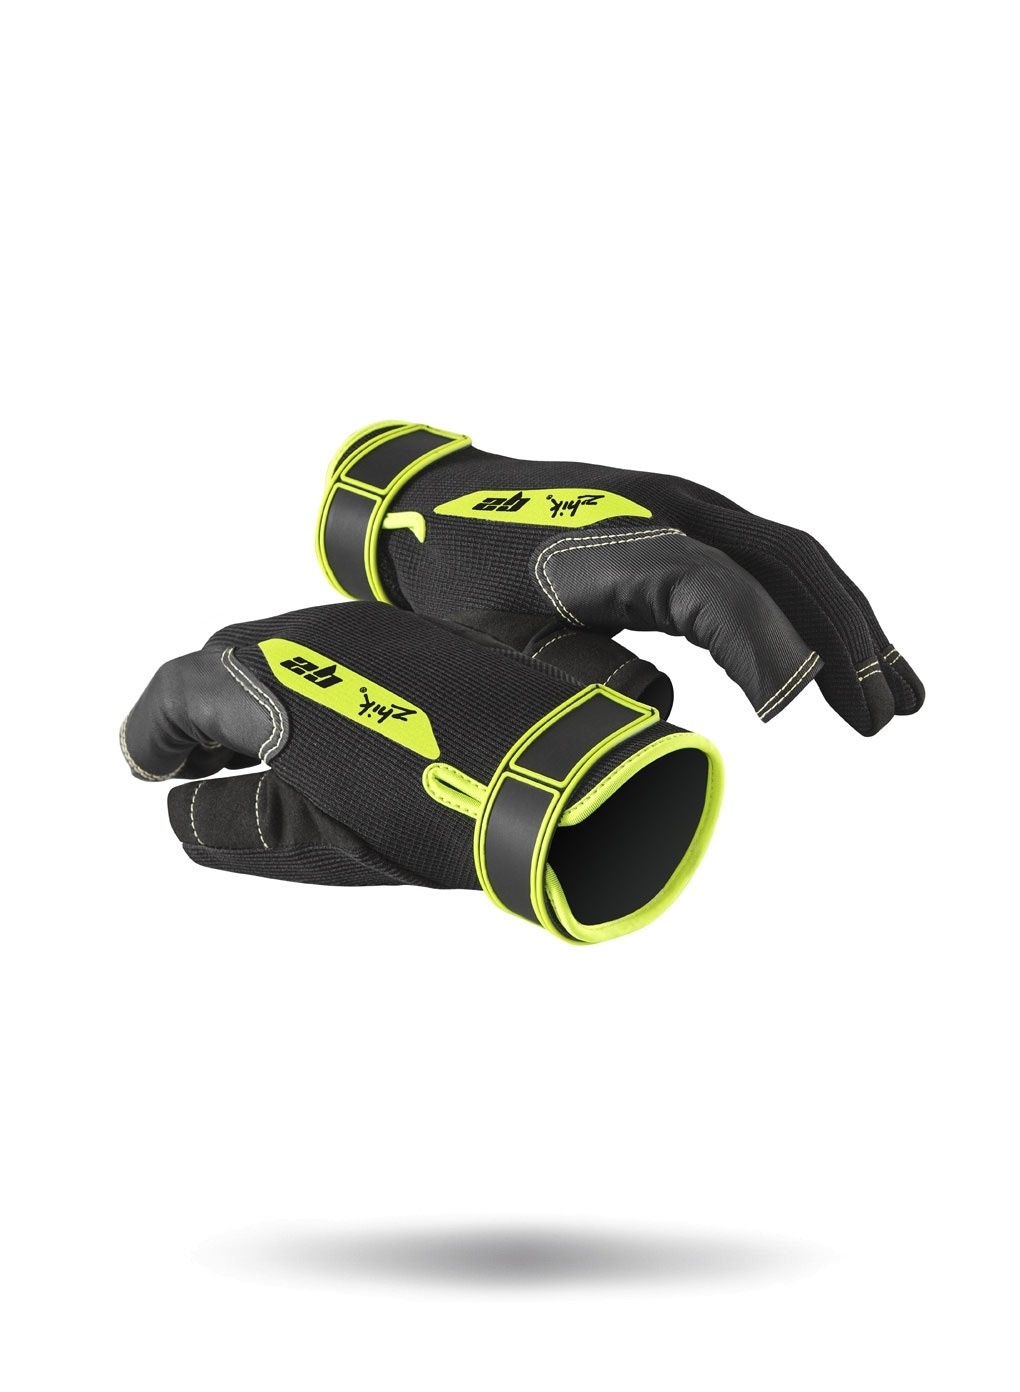
G2 Full Finger Sailing Glove
Brand: Zhik
The G2 range, Zhik's high performance yacht and dinghy sailing gloves. Manufactured to an ergonomic, pre-shaped pattern for a high comfort fit, the G2 glove features reinforced palm and finger panelling with Kevlar stitching for greater durability. Offset panelling in key areas to eliminate pressure points often caused by seams in regular gloves, abrasion resistant outer face, inner padding and grip that extends further up the fingers to suit both large and small diameter ropes. Features: Lightweight glove, great for warmer conditions Ergonomic design Pre-shaped pattern for a moulded high comfort fit Reinforced palm with targeted padding for comfort & durability Offset panelling in key areas to eliminate pressure points often caused by seams in regular gloves Breathable outer fabric on top of glove to vent heat and sweat Durable Kevlar stitching for strong reinforced seams
Category: Sporting Goods > Outdoor Recreation > Boating & Water Sports > Boating & Rafting > Boating Gloves